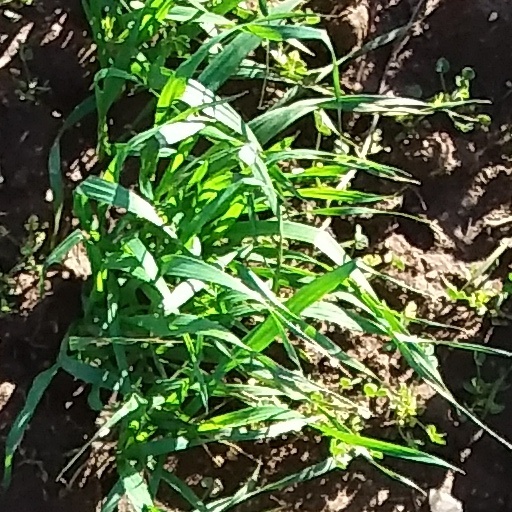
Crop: wheat